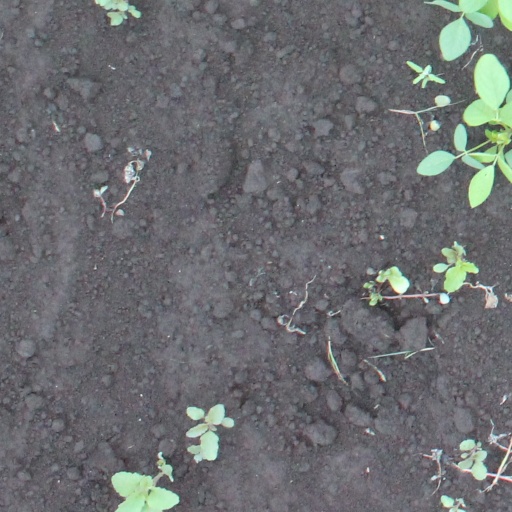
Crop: soybean